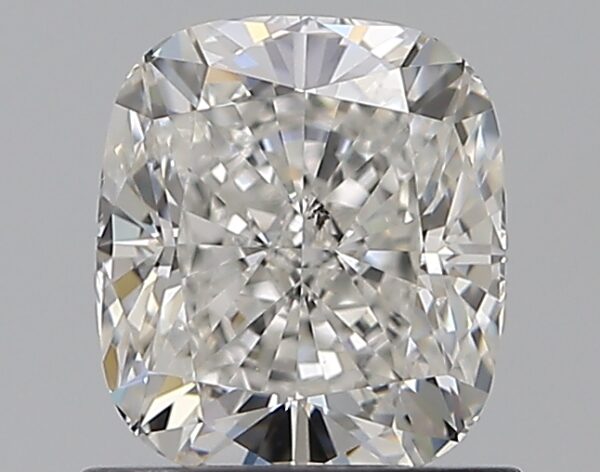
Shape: cushion
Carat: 1.03
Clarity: SI1
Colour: F
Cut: EX
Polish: EX
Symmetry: EX
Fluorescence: N
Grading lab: GIA
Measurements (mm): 6.12 x 5.42 x 3.72